Ledell Titcomb

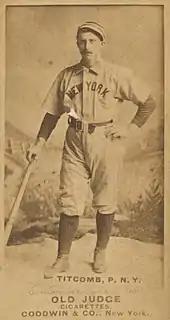
1888 baseball card of Titcomb

In 1885, Titcomb started his professional baseball career with the Haverhill, Massachusetts, team of the Eastern New England League.